Scott Jackson (American football)

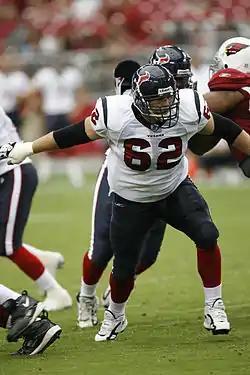
Jackson playing right guard in a 2007 Houston Texans game against the Arizona Cardinals.

Scott Jackson (born January 19, 1979) is a former American football offensive lineman for the Houston Texans of the National Football League (NFL). He was originally signed by the Tampa Bay Buccaneers as an undrafted free agent in 2004 and ended his five-year NFL career on the Houston Texans. He played college football at Brigham Young University.